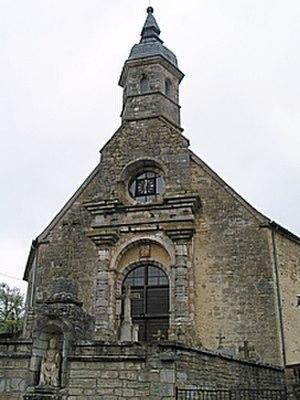
Église d'Outremécourt construite avec les matériaux provenants de La Mothe. (© Francis Montignon) GFDL Francis Montignon
Outremécourt est une commune française située dans le département de la Haute-Marne, en région Grand Est.